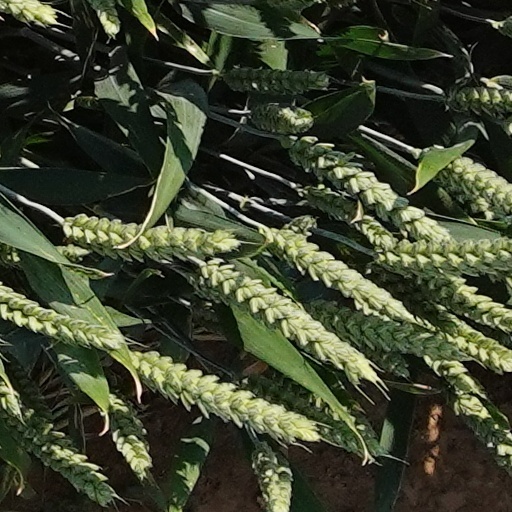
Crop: wheat